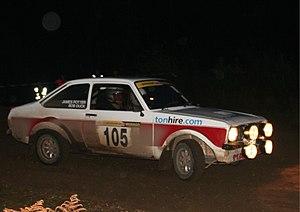
Le Rallye de Nouvelle-Zélande 1980, disputé du 13 au 17 septembre 1980, est la quatre-vingt-troisième manche du championnat du monde des rallyes courue depuis 1973, et la huitième manche du championnat du monde des rallyes 1980.